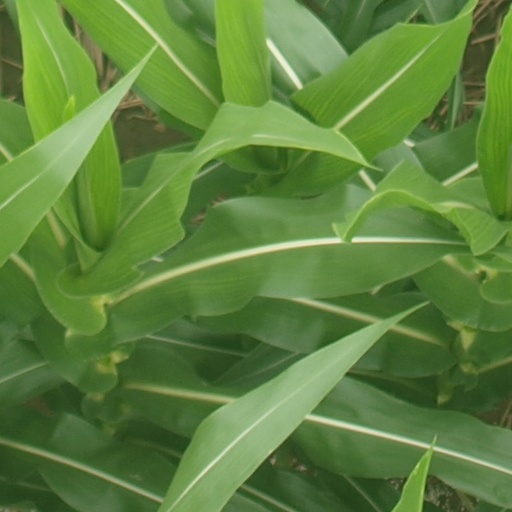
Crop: maize; corn